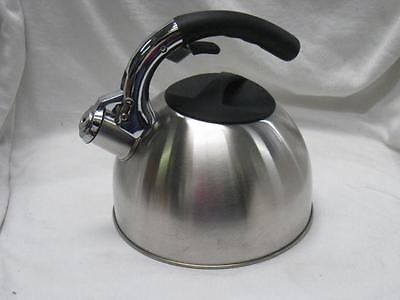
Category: kettle